Bolli Bollason

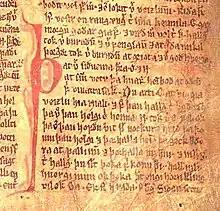
A page of "Njál's saga" from the "Möðruvallabók", the same vellum manuscript containing the "Laxdæla saga" and the "Bollaþáttur"

The "Laxdæla saga" or "Saga of the People of Laxardal" is an Icelandic family saga written sometime between 1250 and 1270, possibly by a woman author. "Vast in conception", the grand sweep of the saga's action spans well over a century from AD 890 to 1030. Alongside "Njál's saga" and "Egil's saga", the Laxdæla saga makes the strongest claim of any Icelandic saga for literary greatness. Shaped by continental literary traditions and several types of saga, the characterisation "highlights nobility, splendour and physical appearance", although: